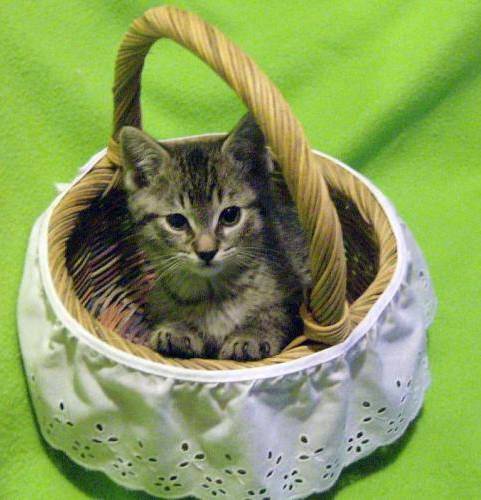
Label: cat